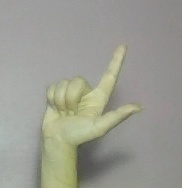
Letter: laam